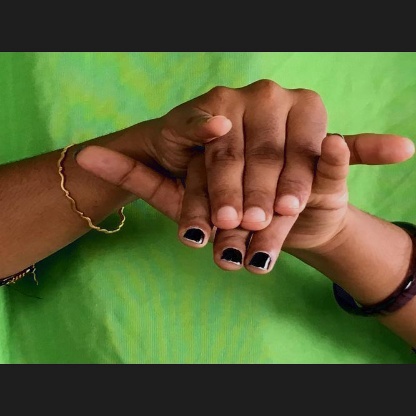
Mudra: Varaha